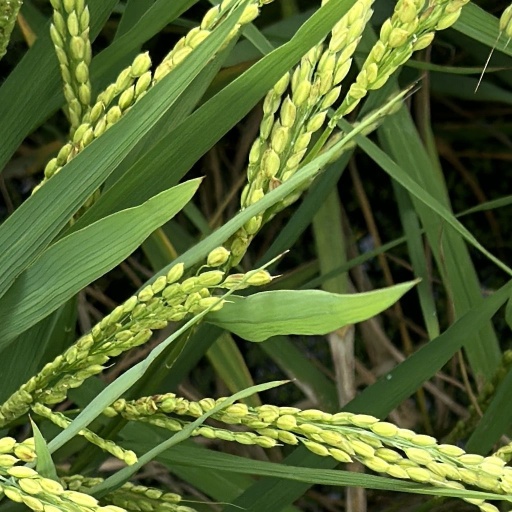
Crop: rice